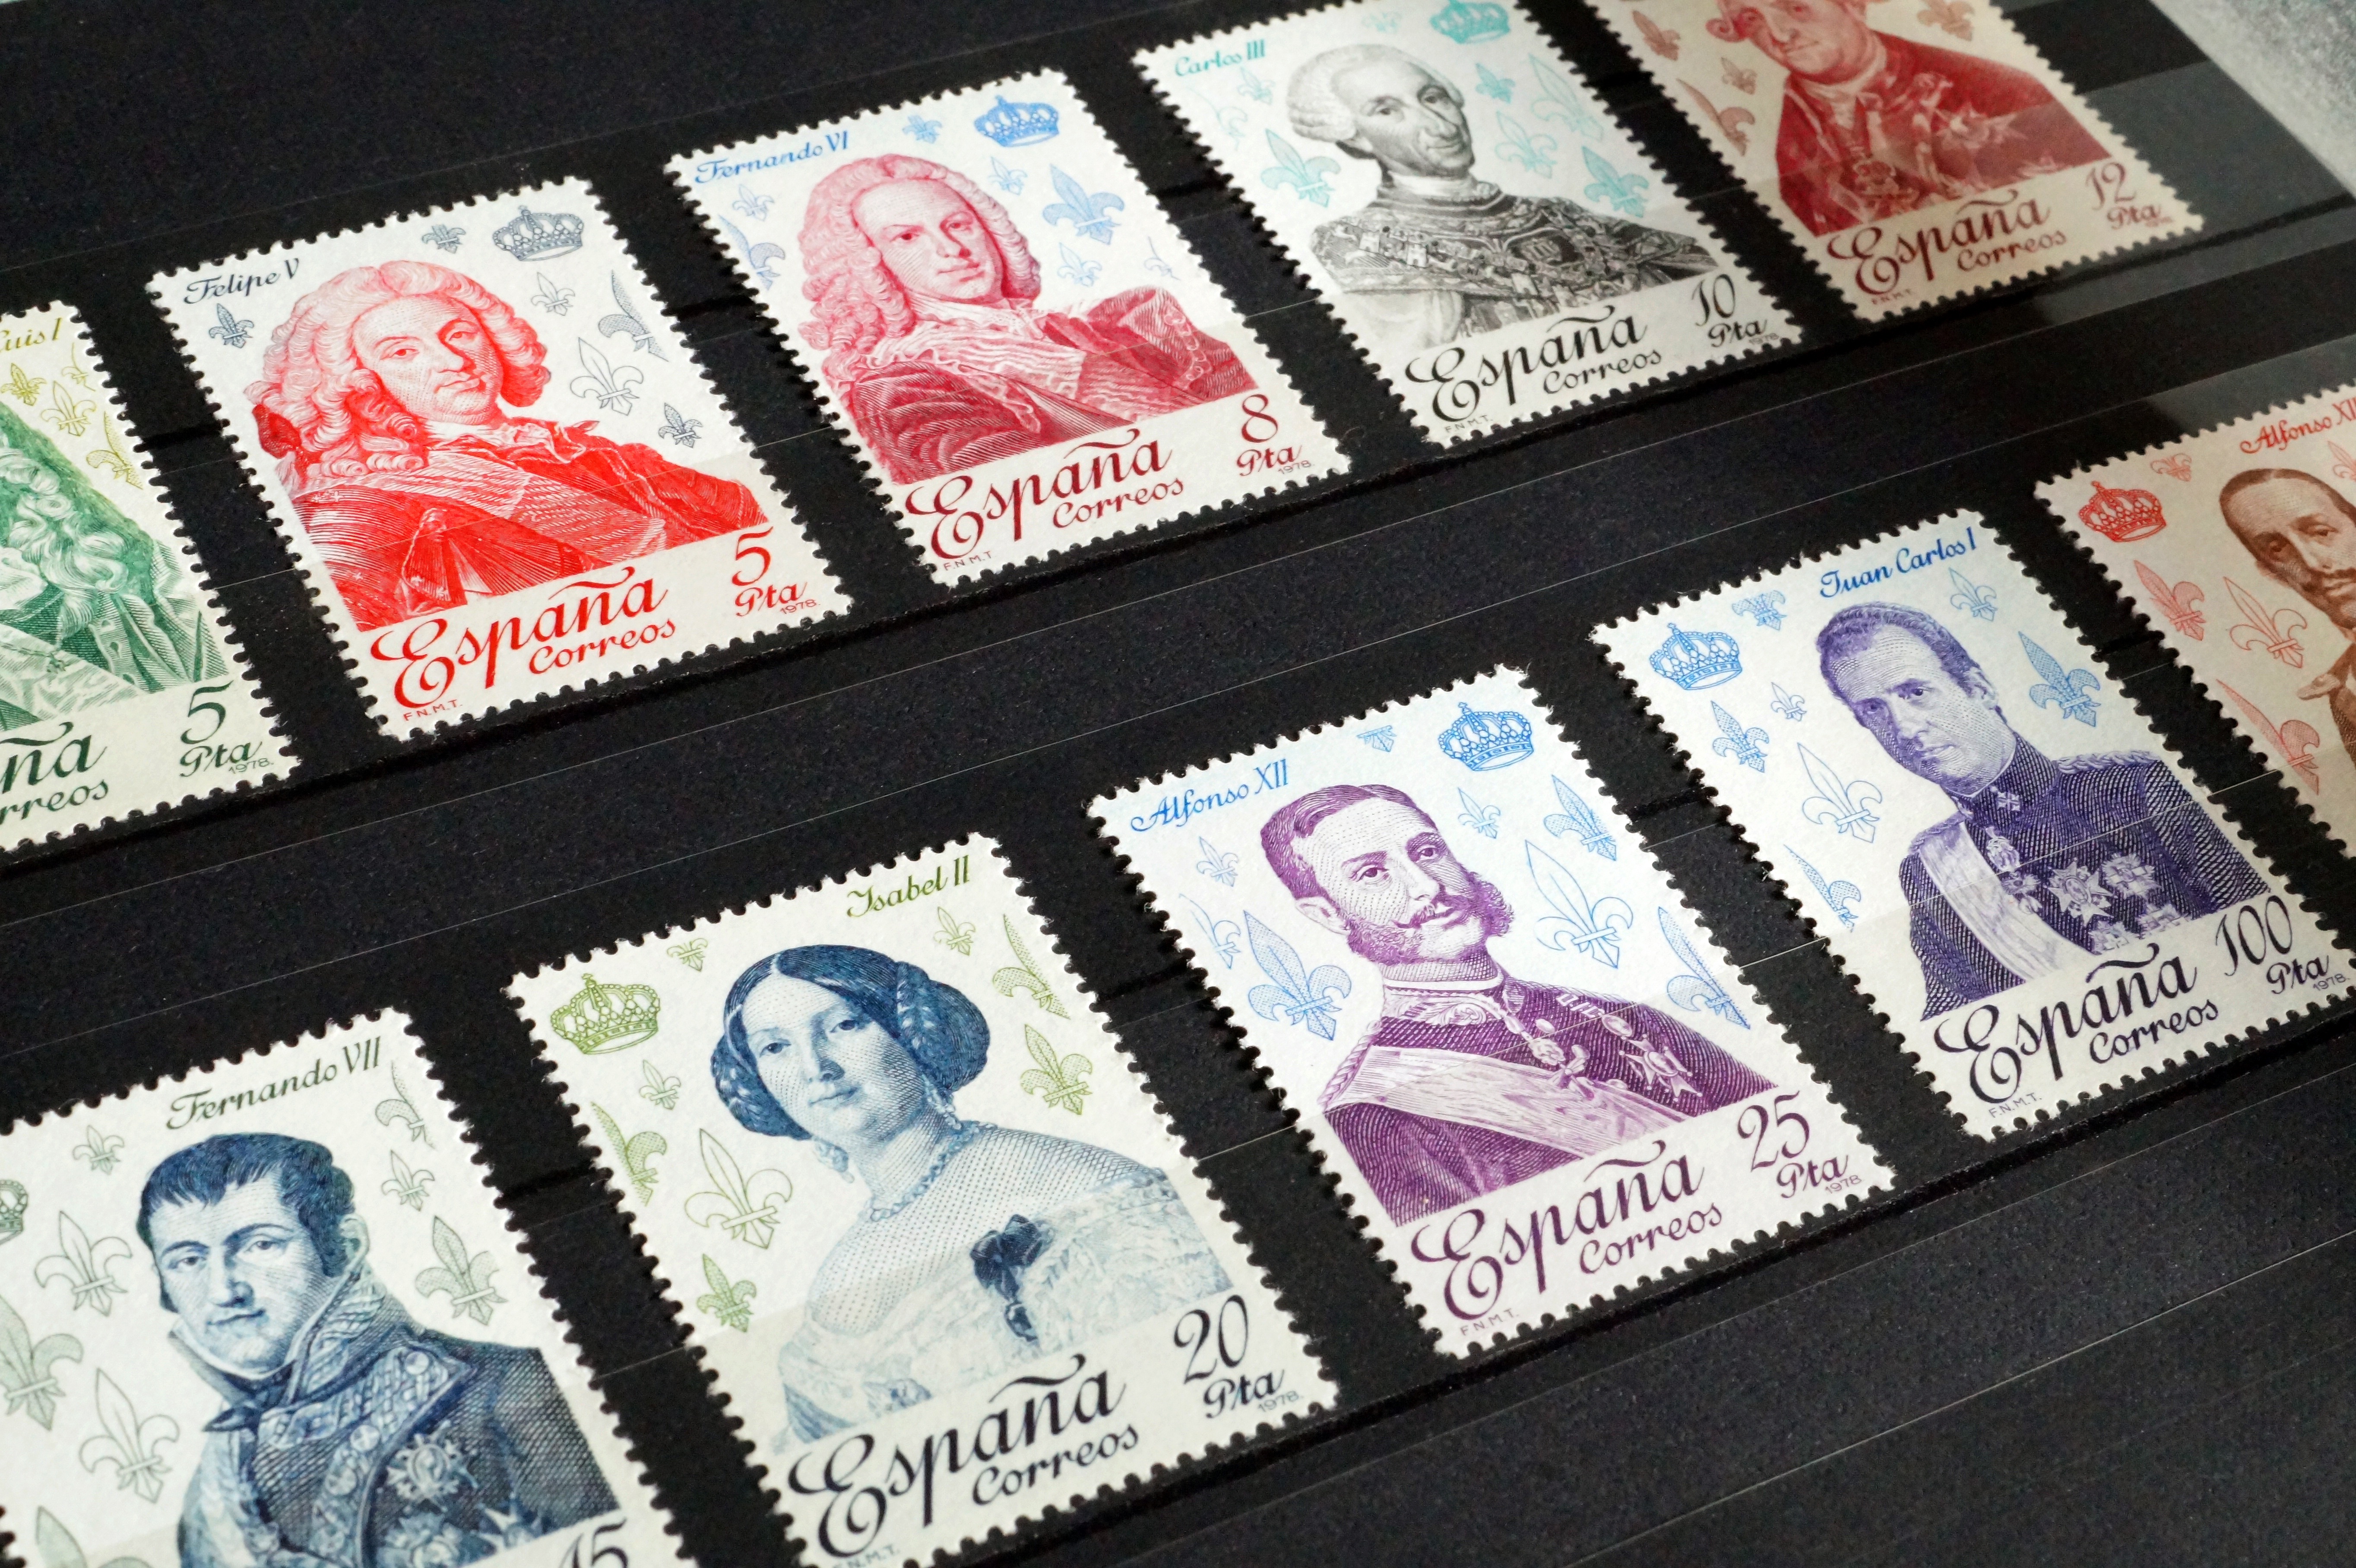
post, collection, money, paper, material, cash, art, spain, queen, currency, stamps, kings, philately, stamp collection, banknote, spanish stamps, postage stamp